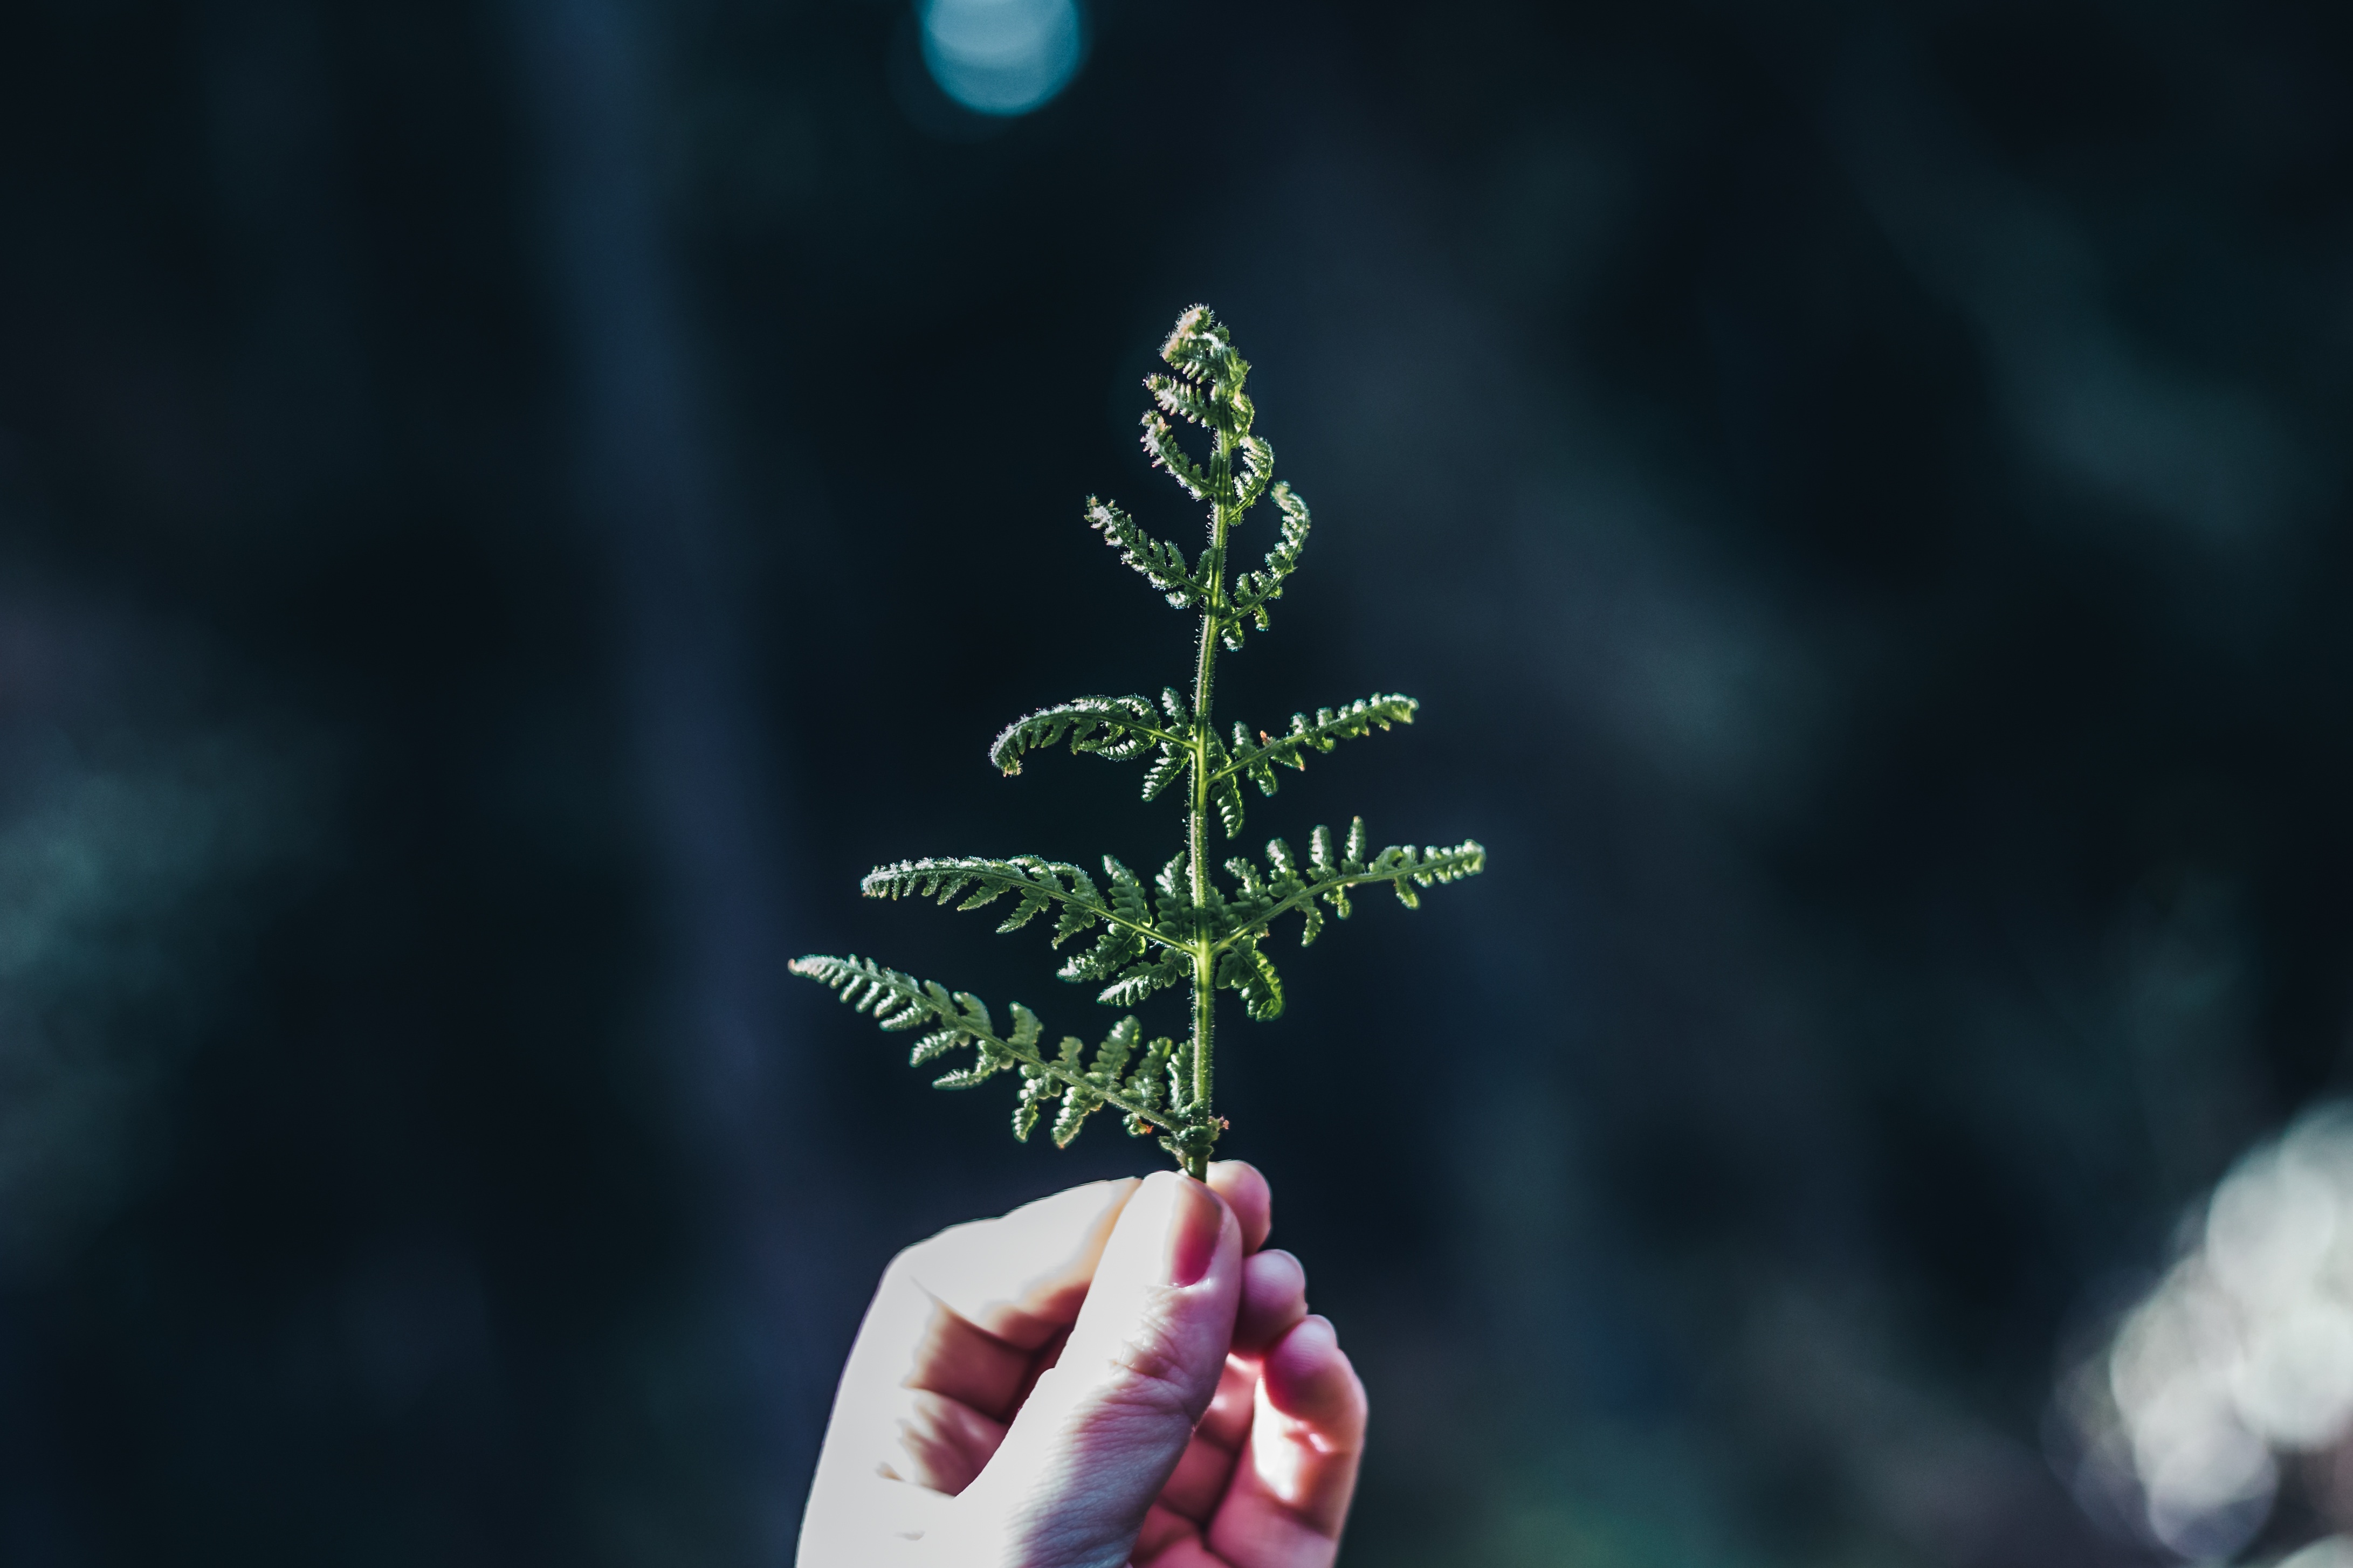
tree, branch, plant, photography, leaf, flower, green, flora, close up, macro photography, computer wallpaper